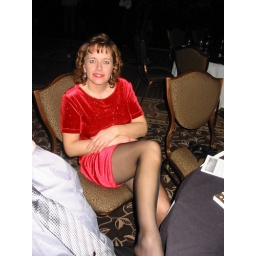
Rox in red dress